Bart Allen

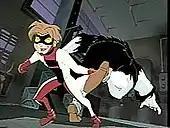
Impulse as he appears in the initial "Justice League" proposal.

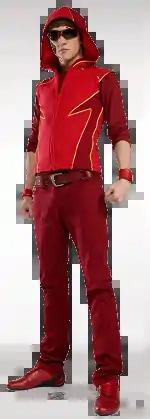
Kyle Gallner as Bart Allen in "Smallville".

Stories featuring Bart Allen from "The Flash", "Impulse" and "The Flash: The Fastest Man Alive" have been collected into trade paperbacks: